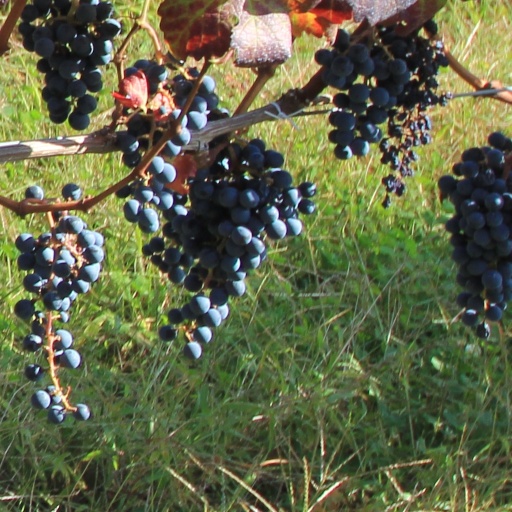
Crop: grape